King George V School, Hong Kong

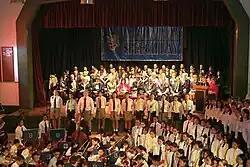
KGV School Hall – Speech Day 2001

The Hall, located in the centre of the Peel Block, has hardwood flooring in the centre and marble flooring on the side walkways and up halfway along the wall. It is used for events ranging from assemblies, Speech Day, to music and dance competitions. The large hall is two stories tall, and includes a terraced balcony at the rear, for additional seating.